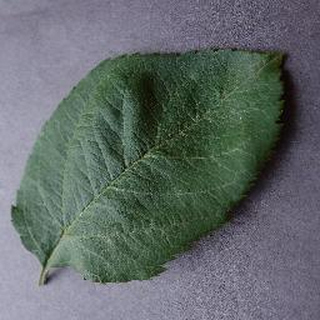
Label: healthy_apple